Wallingford Main Street Historic District

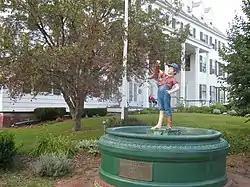

The Wallingford Main Street Historic District encompasses the historic portions of the village of Wallingford, Vermont. An essentially linear district extending along Main Street (United States Route 7) on either side of School Street, it has a well-preserved array of 19th and early-20th century residential, commercial, and civic buildings. It was listed on the National Register of Historic Places in 1984.